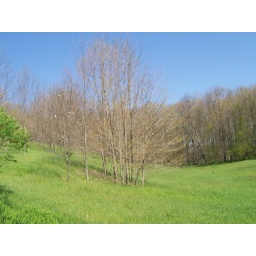
In the Sleeping Bear dunes, many trees are stripped bare by the gypsy moth caterpillars.